Mount Shasta City Park

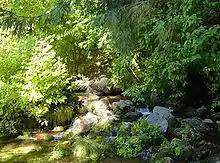
Vegetation and water present at Mount Shasta City Park.

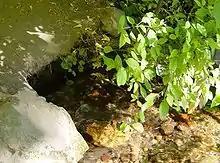
The headwaters of the Sacramento River emerge directly from the side of Big Springs Hill in Mount Shasta City Park.

Since 1974 the park has offered dinners for senior citizens every Tuesday to Friday as part of the Mt. Shasta Senior Nutrition Program.